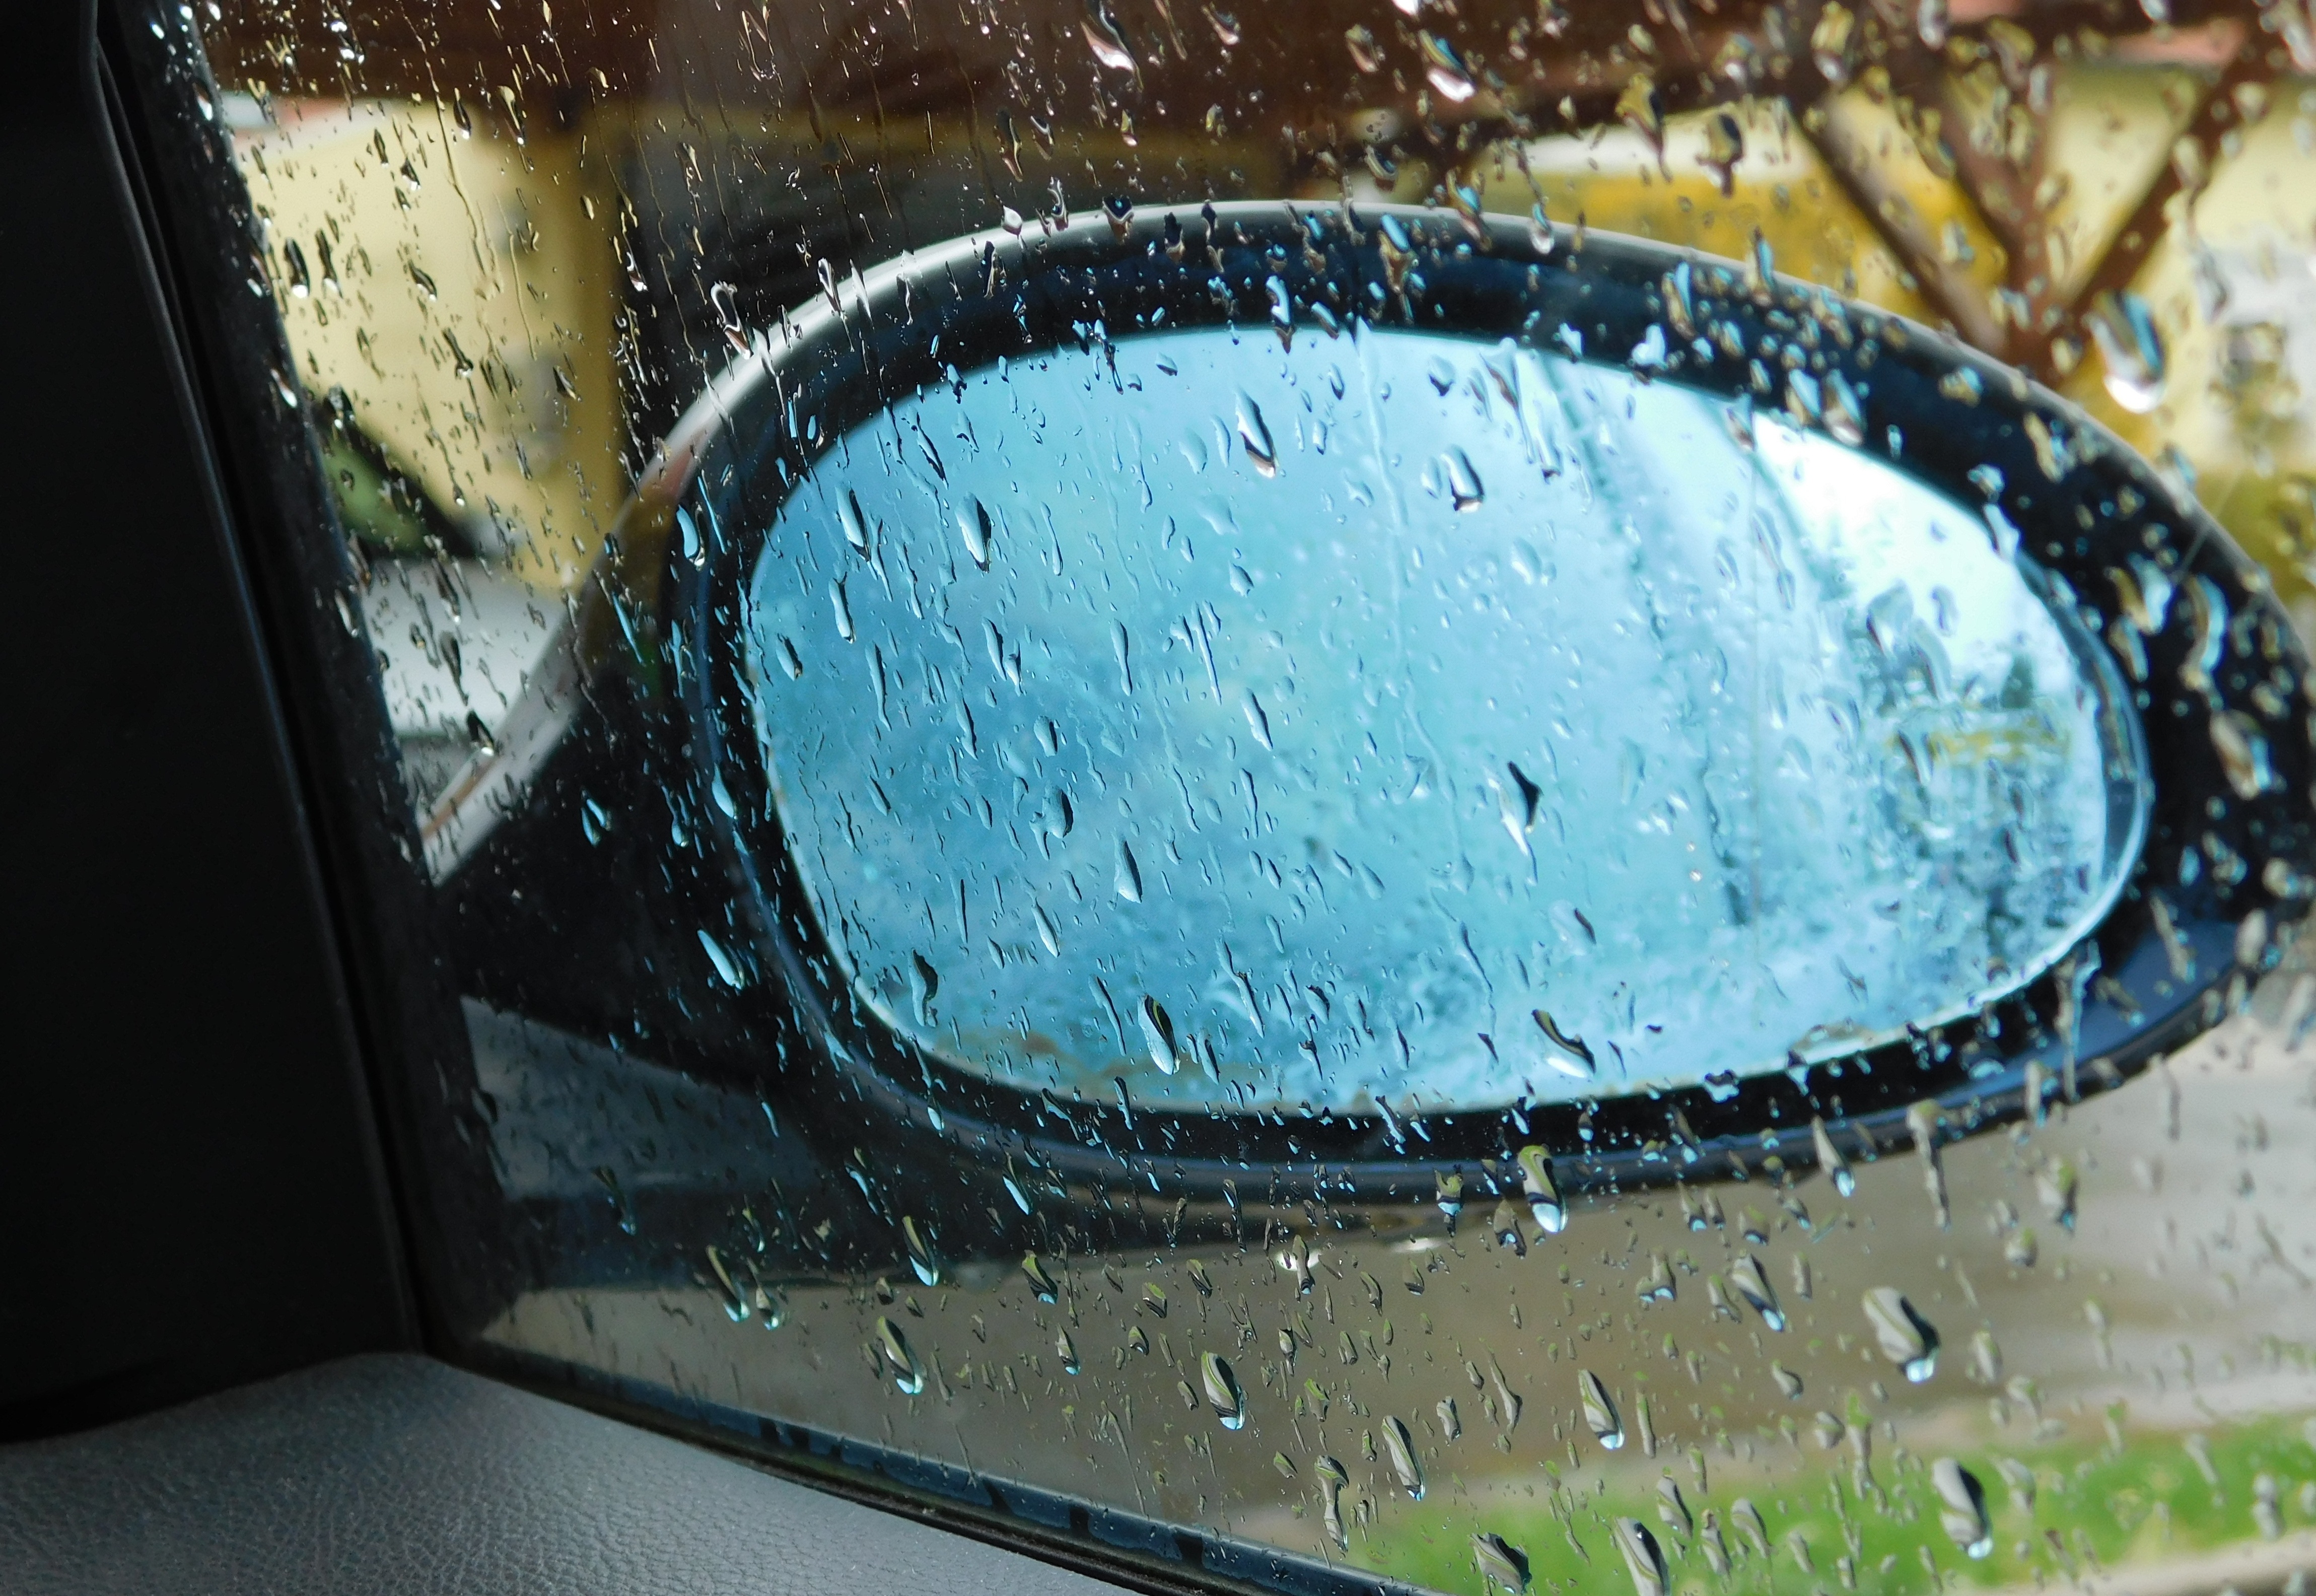
water, rain, window, glass, raindrop, wet, blue, drip, car mirror, rainy, mirror, drop of water, bad weather, rear mirror, water drops on slice, car washer